Chittagong Veterinary and Animal Sciences University

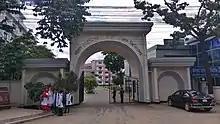
Entrance of the university

In 1995–1996, the Bangladesh government established two veterinary colleges in Sylhet and Chittagong. Later, two more veterinary colleges were established at Dinajpur and Barisal. The initial name of the Veterinary College in Chittagong was Chittagong Government Veterinary College, abbreviated as CGVC. The institute started its journey in January 1997 as a college under the University of Chittagong with 50 students. The University of Chittagong transformed the college into a separate faculty with the permission of the University Grants Commission for the large syllabus of the college. At that time there was no agricultural university or veterinary university in the whole of Chittagong. As a result, there was a strong demand to transform CGVC into a separate university. Various journalists and academics in Chittagong agree with this demand. This demand took the form of a movement. The movement was led by Yusuf Chowdhury, a social worker from Chittagong and chairman of the daily Purbakon. For his contribution, a building in CVASU was named as Yusuf Chowdhury building. As a result of this movement, in 2005 the Prime Minister's Office ordered the transformation of CGVC into a university. Following this, the then Prime Minister Begum Khaleda Zia inaugurated it on 2 February 2006, as Chittagong Veterinary and Animal Sciences University. It was later launched on 7 August 2006, through an ordinance. At first the university only started its journey with the Faculty of Veterinary Medicine. At present, the university conducts its academic activities with a total of three faculties, including two more faculties, namely Food Science and Technology and Fisheries.